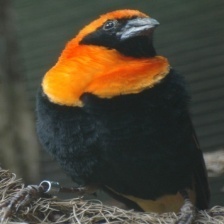
Species: NORTHERN RED BISHOP
Scientific name: EUPLECTES FRANCISCANUS